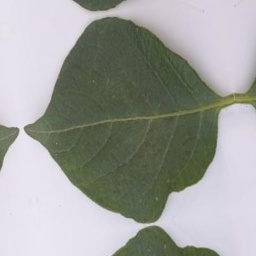
Etiqueta: Sana